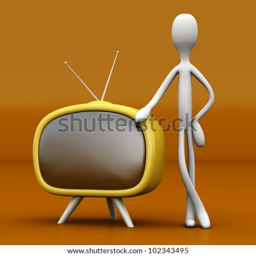
person leaning on a tv .